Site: brandenburg
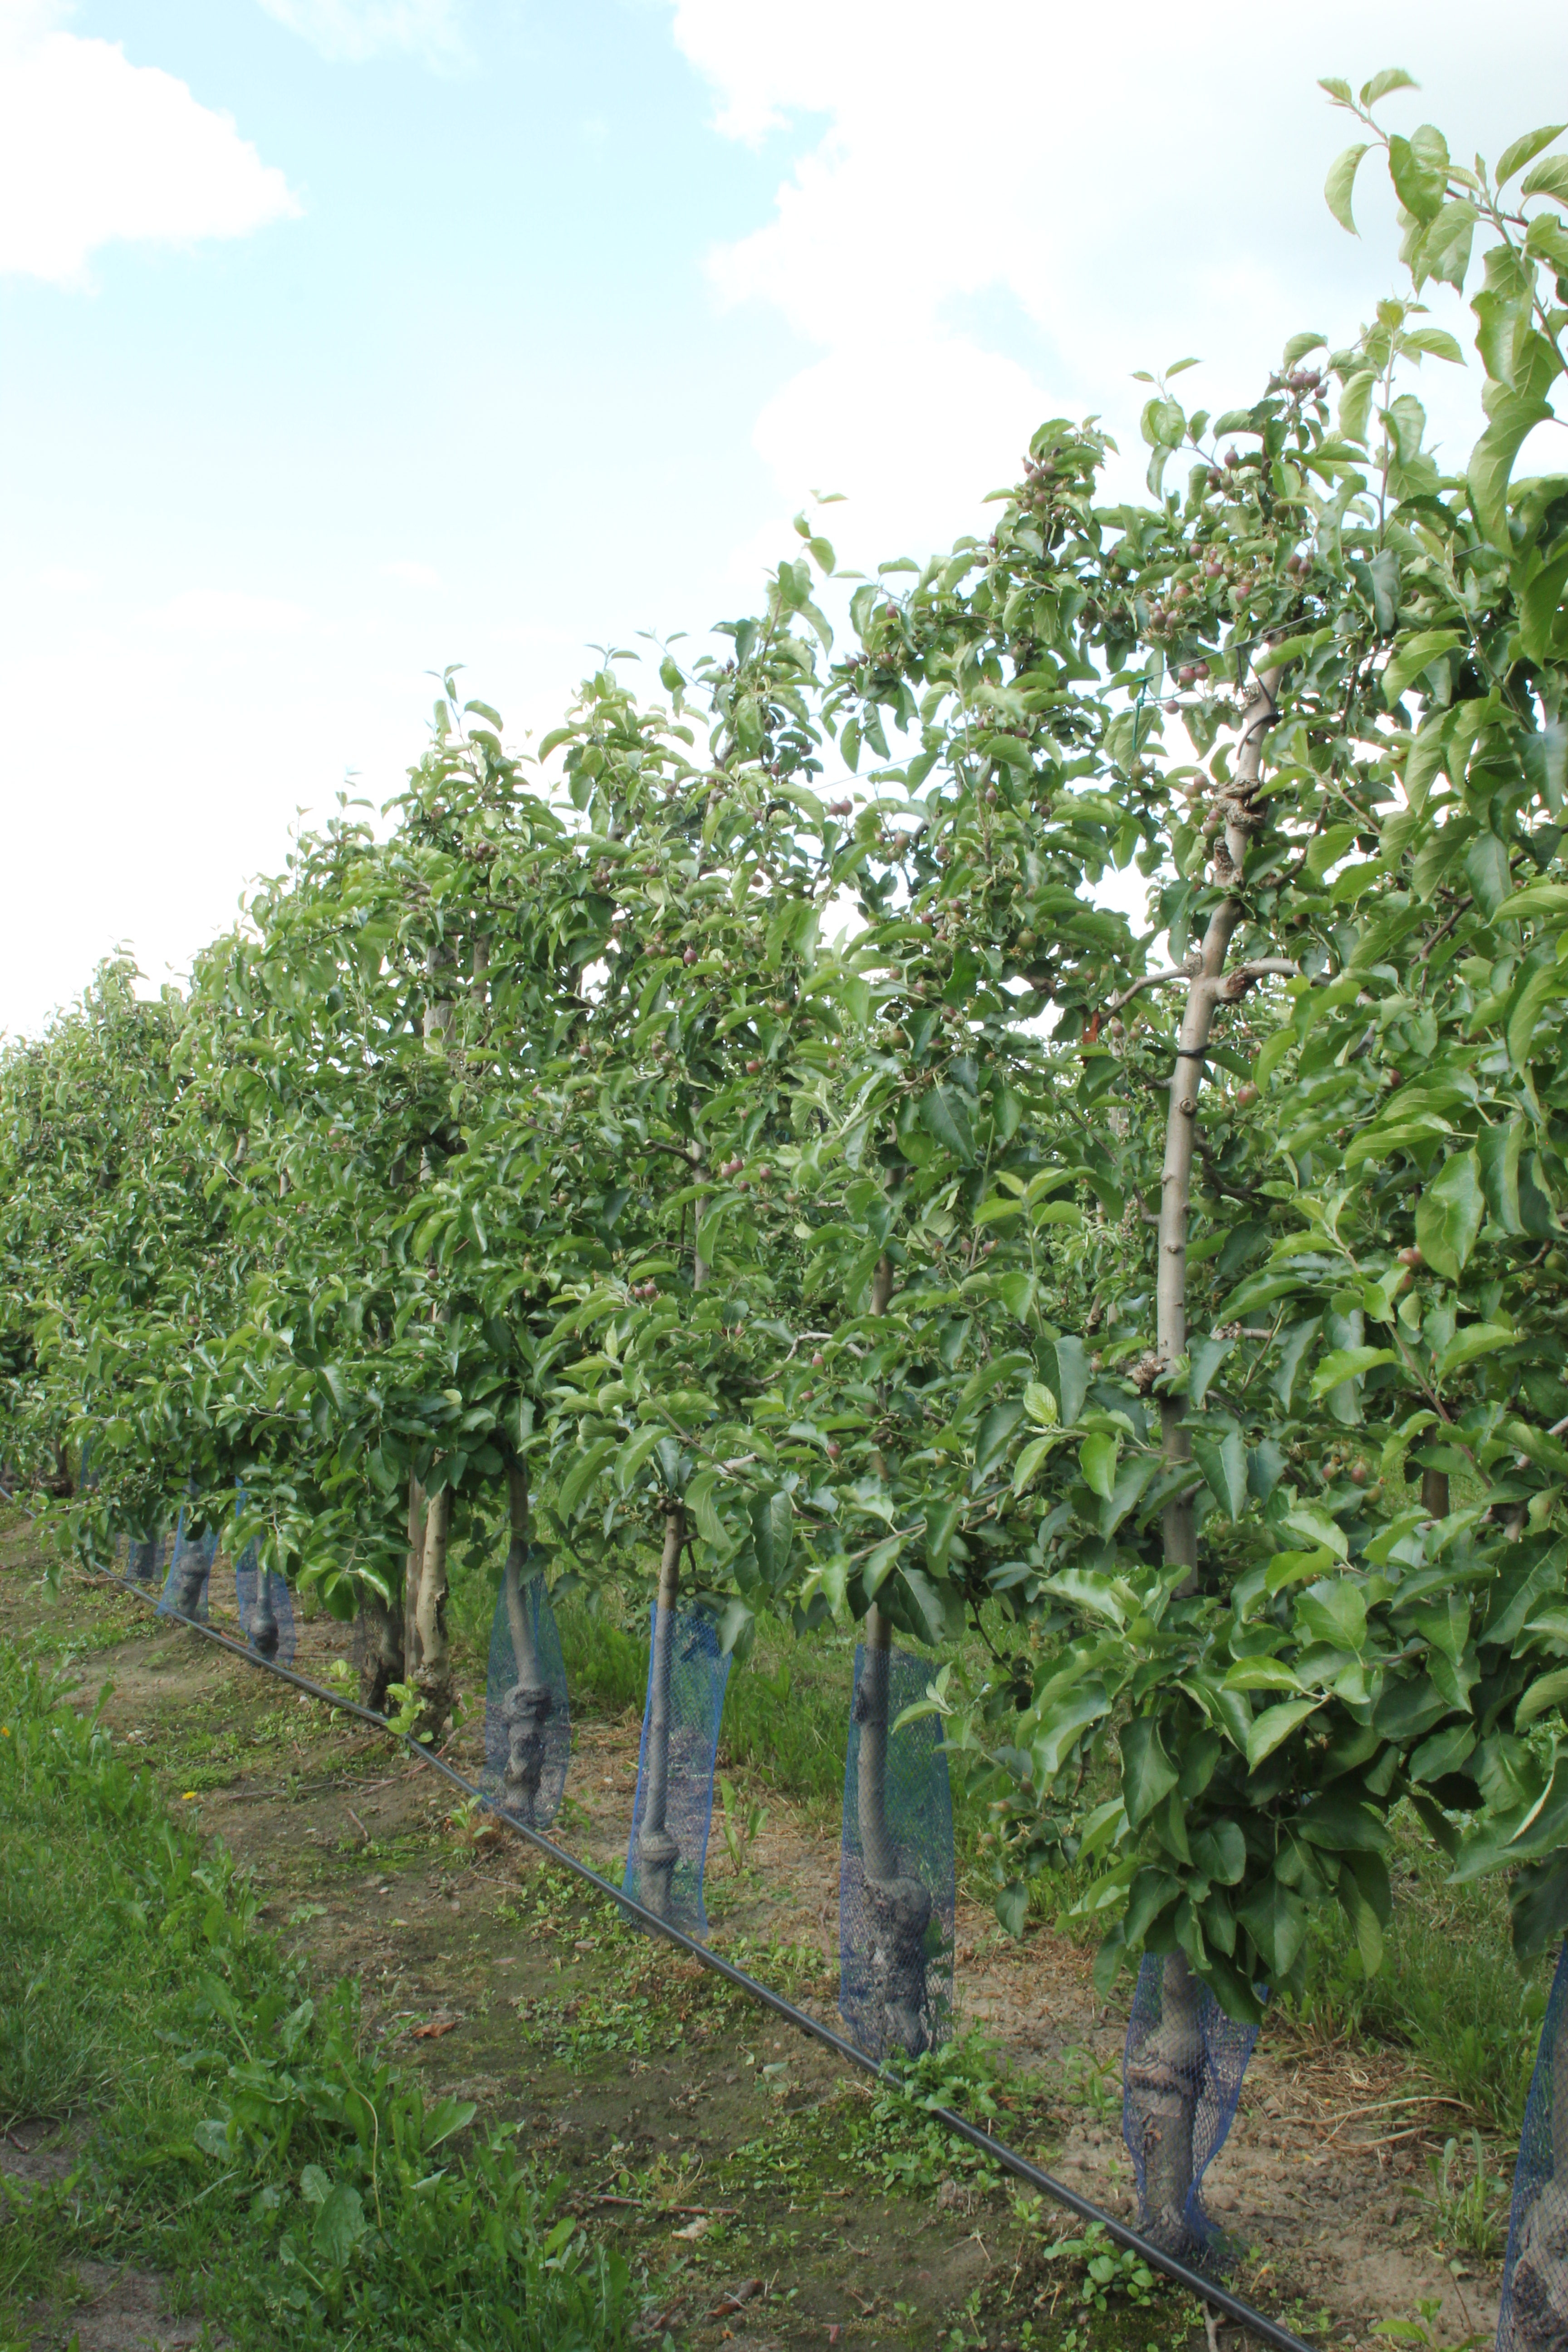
Growth stage (BBCH 72): Development of fruit